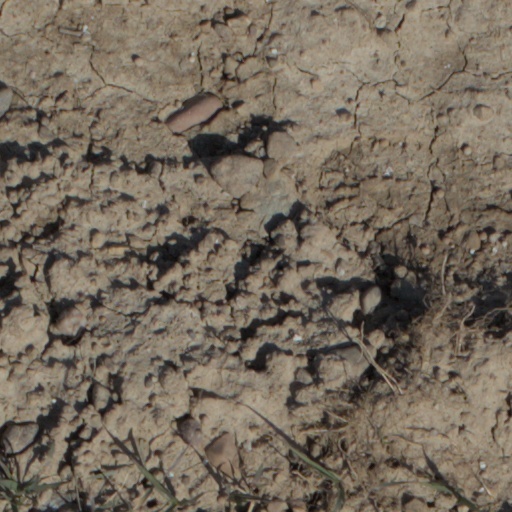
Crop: wheat